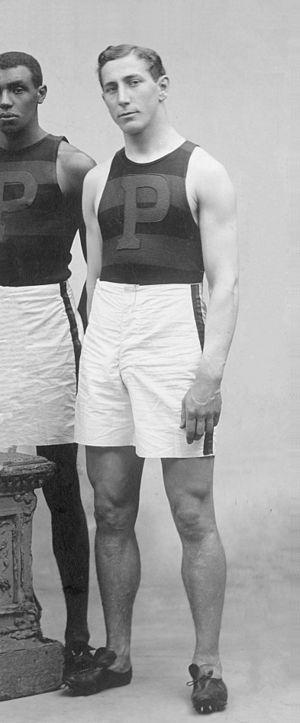
Nathaniel John « Nate » Cartmell, né le 13 janvier 1883, mort le 23 août 1967, était un athlète américain, spécialiste du sprint.